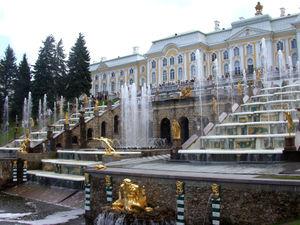
La construction du château de Versailles déclencha une véritable course à la construction de palais dans des parcs remplis de fontaines parmi les élites, et pas seulement les élites royales, au pouvoir en Europe. Les monuments les plus durables aux gloires passées de Versailles ne se trouvent pas en France mais dans d'autres pays d'Europe continentale. Quand Louis XIV fit construire Versailles, la France était l'État le plus puissant et le plus riche d'Europe.
La mise en scène du pouvoir politique est la façon dont ses détenteurs donnent à voir la nature de ce pouvoir aux yeux de ceux qu'ils gouvernent, de leurs pairs ou leurs rivaux.
La ville fédérale de Saint-Pétersbourg en Russie est divisée en dix-huit divisions administratives, qui sont à leur tour subdivisés en districts, villes et communes urbaines ainsi qu'en okrougs municipaux.